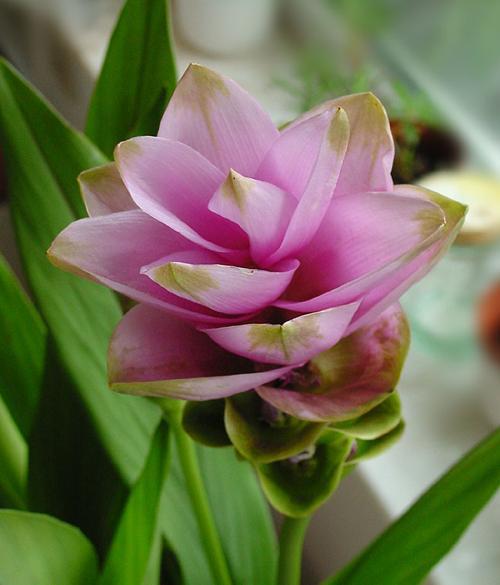
Label: siam tulip